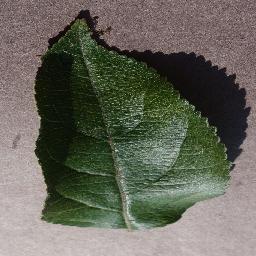
Label: Apple___healthy